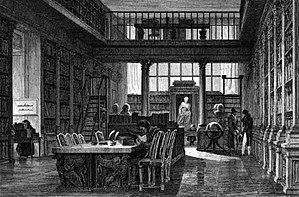
Bibliothèque de l'Institut à Paris dessiné et gravé par Augustin-François Lemaître 1797-1870. Dictionnaire de l'Académie française 1835
L'Institut de France est une institution française créée en 1795. Il rassemble les élites scientifiques, littéraires et artistiques de la nation afin qu'elles travaillent ensemble à perfectionner les sciences et les arts, à développer une réflexion indépendante et à conseiller les pouvoirs publics. Cela lui vaut le surnom de « Parlement du monde savant ». Il est placé sous la protection du chef de l'État et siège quai de Conti, dans le 6ᵉ arrondissement de Paris.
Le Dictionnaire de l’Académie française est un dictionnaire dont la rédaction – sous la direction de son secrétaire général perpétuel – et la diffusion constituent l’une des missions de l’Académie française.
Augustin François Lemaître, né en septembre 1797 à Paris et mort le 25 février 1870 dans la même ville, est un graveur, lithographe, dessinateur, éditeur et photographe français. Il réalisa de nombreux dessins, estampes, et des réalisations de planches de cuivre et d'acier gravées ainsi que la publication d'ouvrages notamment chez l'éditeur Firmin Didot Frères. Il représenta de nombreux paysages, monuments, architectures et personnages, notamment lors de ses nombreux voyages à travers l'Europe.